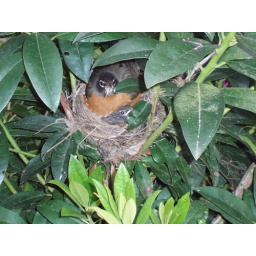
We have a robin next just below our kitchen window in a rhododendron bush.